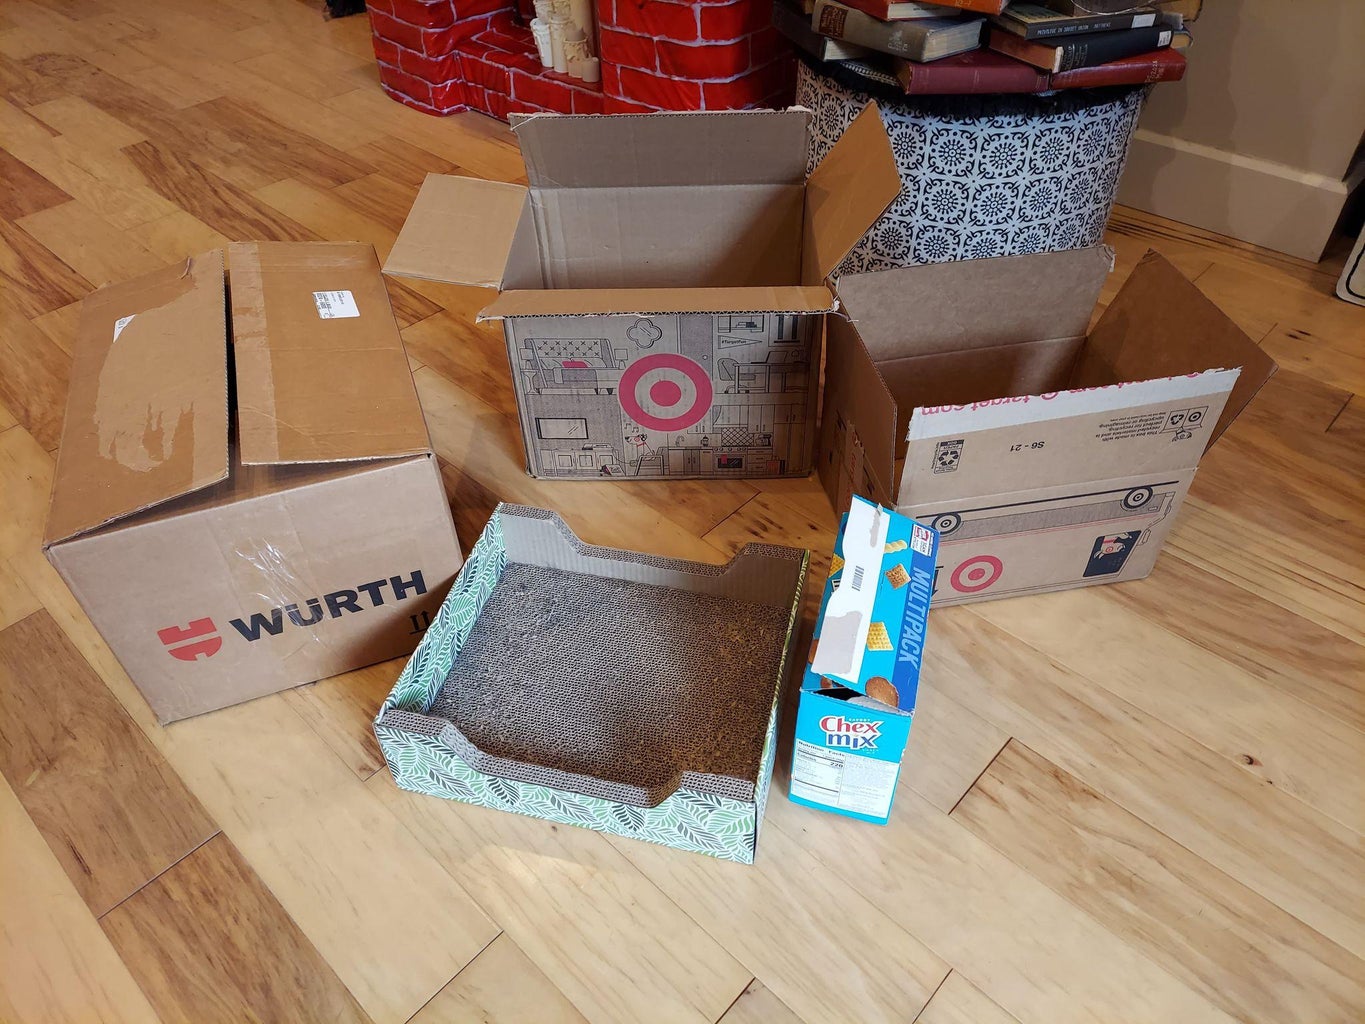
Label: cardboard